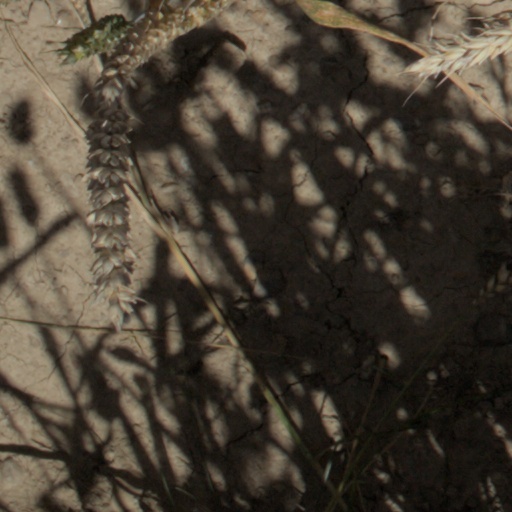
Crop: wheat